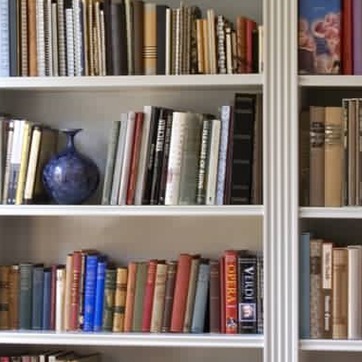
Material: paper